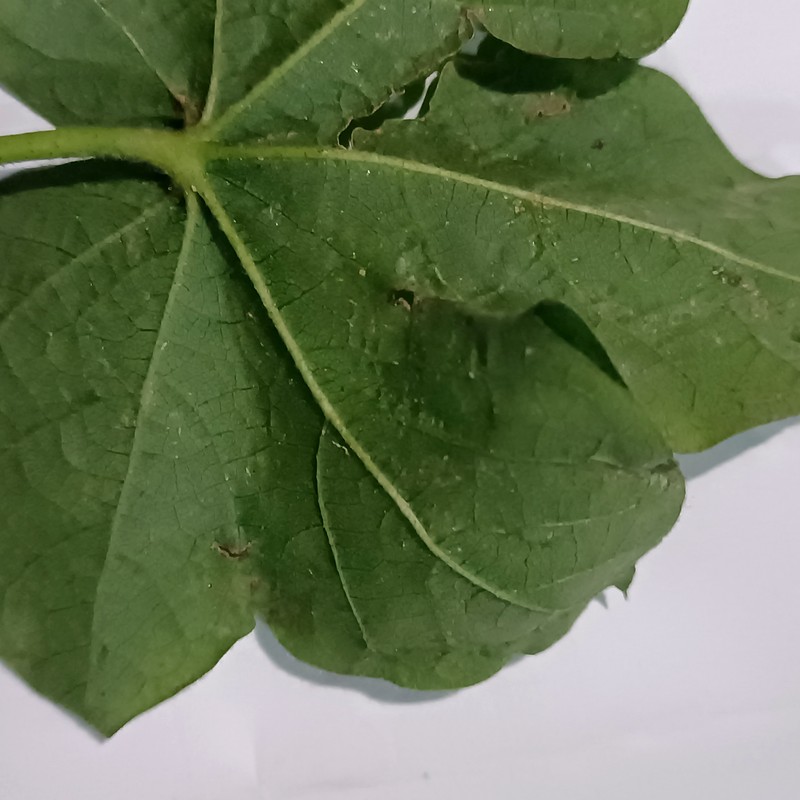
Label: Curl Virus